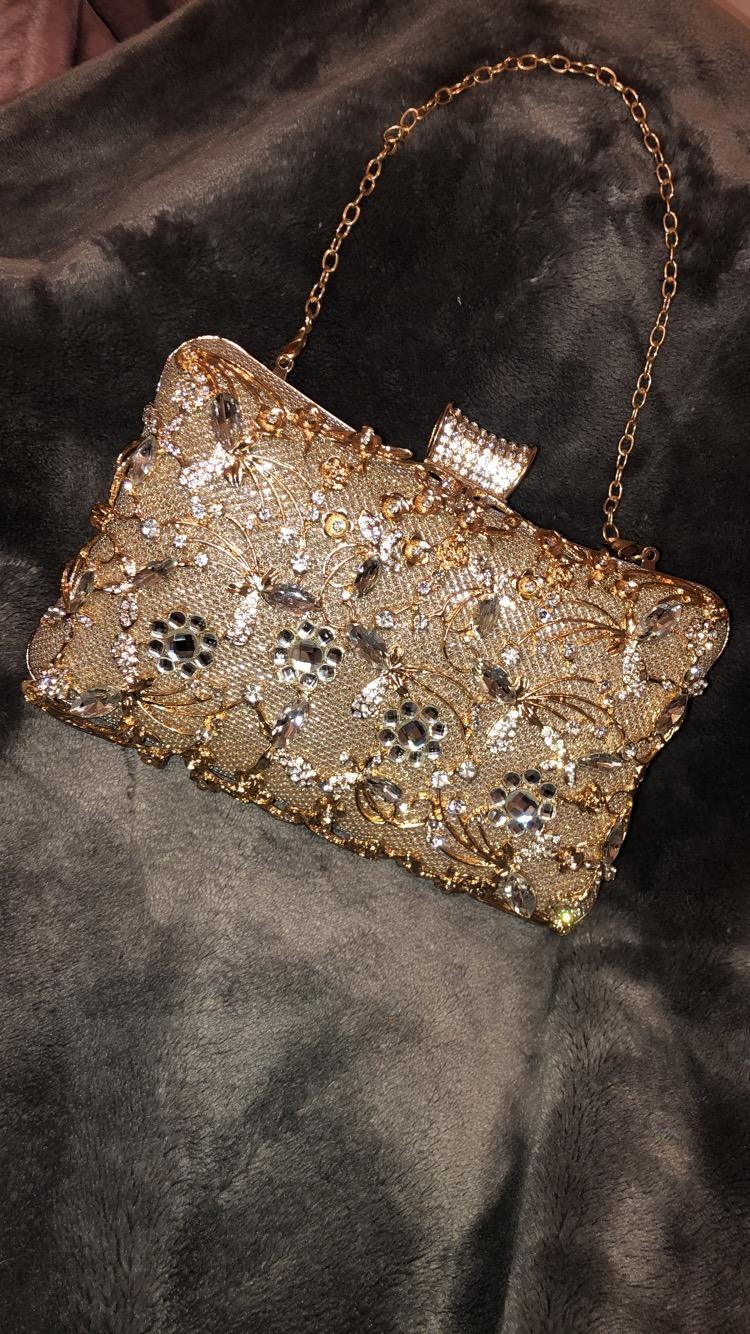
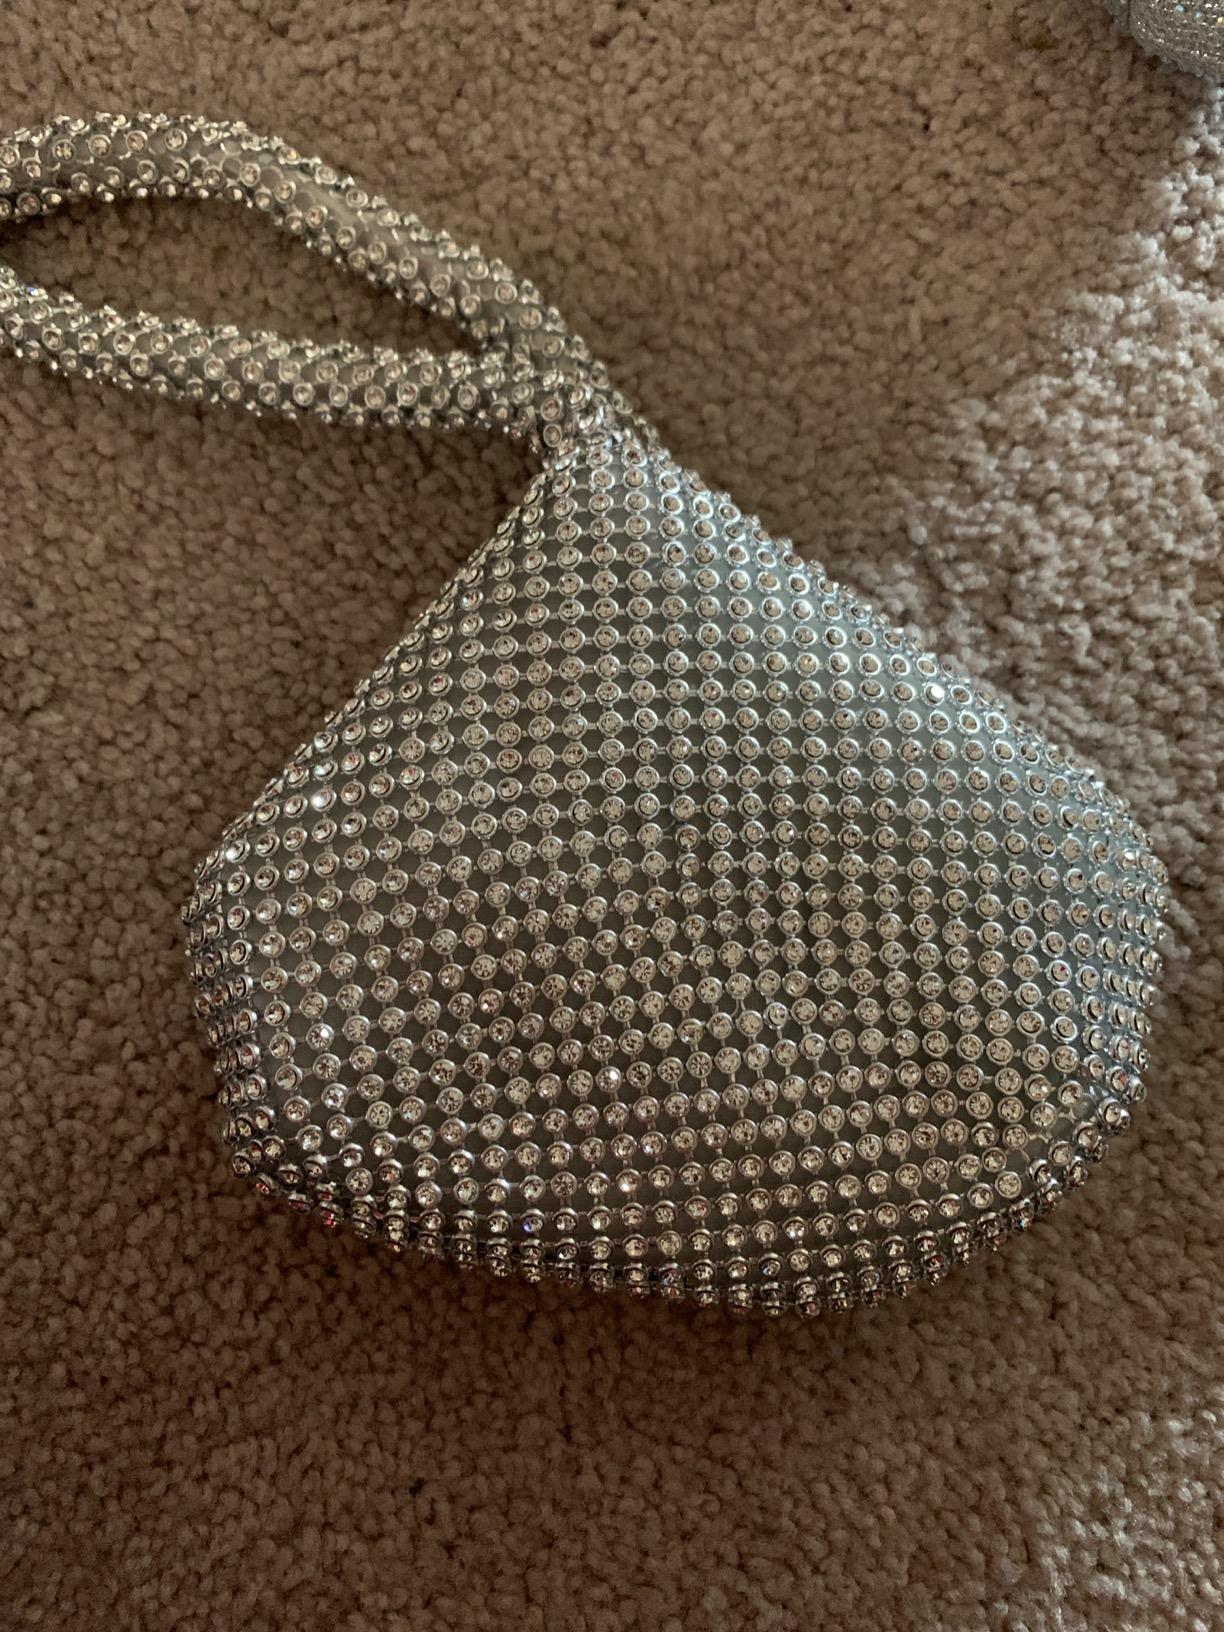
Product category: accessories_handbag
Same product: no